2014 British Grand Prix

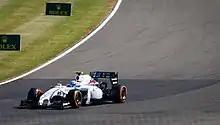
Susie Wolff was the first woman to drive in a Formula One race weekend since Giovanna Amati in 1992.

After a series of errors in the previous four rounds left Hamilton 29 points behind Rosberg, the Mercedes non-executive chairman Niki Lauda suggested this would motivate Hamilton to perform better at the British Grand Prix and saw no reason to guide him in his driving, "Lewis will fight back, there is no worry on my case about this at all. He is not in any way disturbed. He will keep fighting. Don't worry." Valtteri Bottas said Williams intended to run well at Silverstone and sought to build on the momentum from Austria, "I am really looking forward to Silverstone. It's always a great event and means a lot to us as it's the team's home Grand Prix, so hopefully some of the guys from the factory can come up and support us as well." Ricciardo said he was looking forward to the race as he liked the Silverstone track.